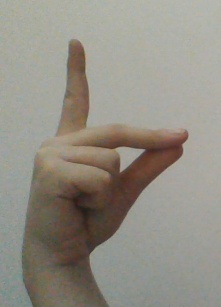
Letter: ta